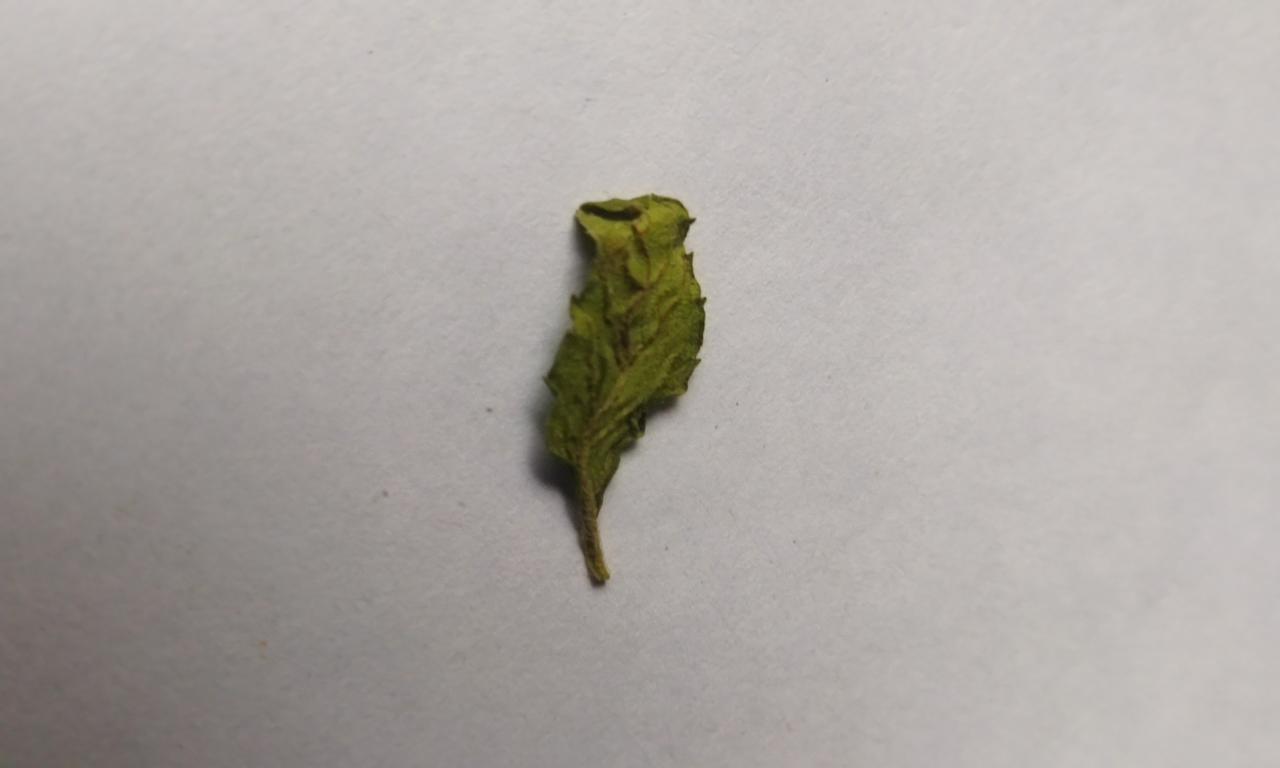
Label: Dried